Franciszek Krajowski

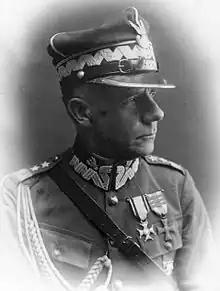
Krajowski circa 1928

Franciszek Krajowski (30 September 1861 in Velešín – 22 November 1932 in Brest) was a Czech-Polish military officer and a General of the Polish Army.